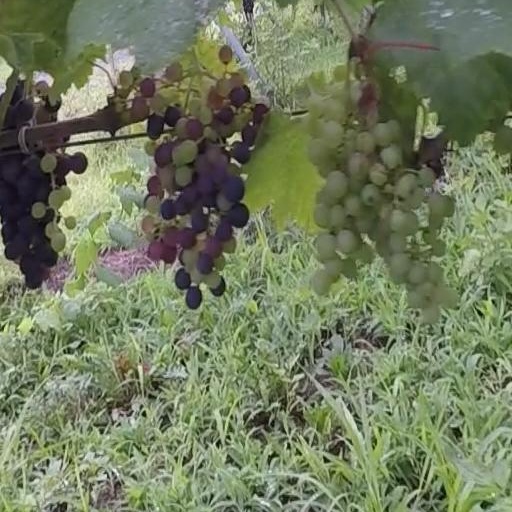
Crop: grape